Ajamu Baraka

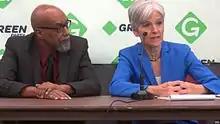
Baraka and Stein, August 2016

On August 1, 2016, Green Party presumptive presidential nominee Jill Stein announced that Baraka would be her running mate. Stein and Baraka were formally nominated by delegates at the 2016 Green National Convention on August 6, 2016. In his acceptance speech, Baraka said that he joined the Green Party effort to "build a multinational movement here in this country based on the needs and the aspirations of working people".